Ida of Herzfeld

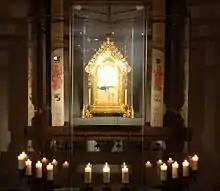
Ida-Schrein, Herzfeld

Ida died 4 September 825 and was buried at the church in Herzfeld, which became the first pilgrimage site in Westphalia. In 2011 the pilgrim Church of St. Ida in Herzfeld (Lippetal) was designated a minor basilica. In Herzfeld, the folk festival of "Ida Week" is held every year in September in memory of the saint. During the week, the bones of the saints are carried through the village in a solemn procession; then the "Ida Blessing" is granted.